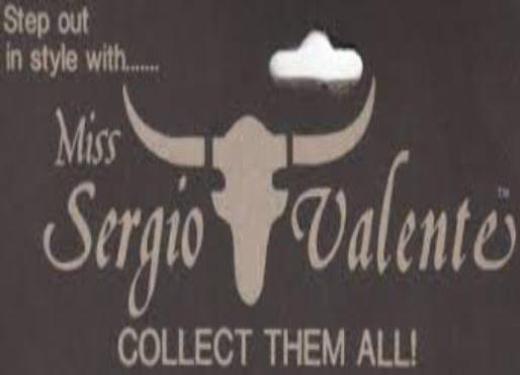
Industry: Clothes